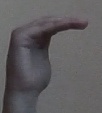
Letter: haa